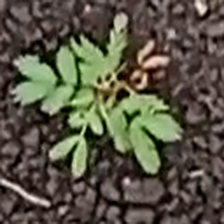
Weed species: Dwarf_cassia_(Chamaecrista pumila)